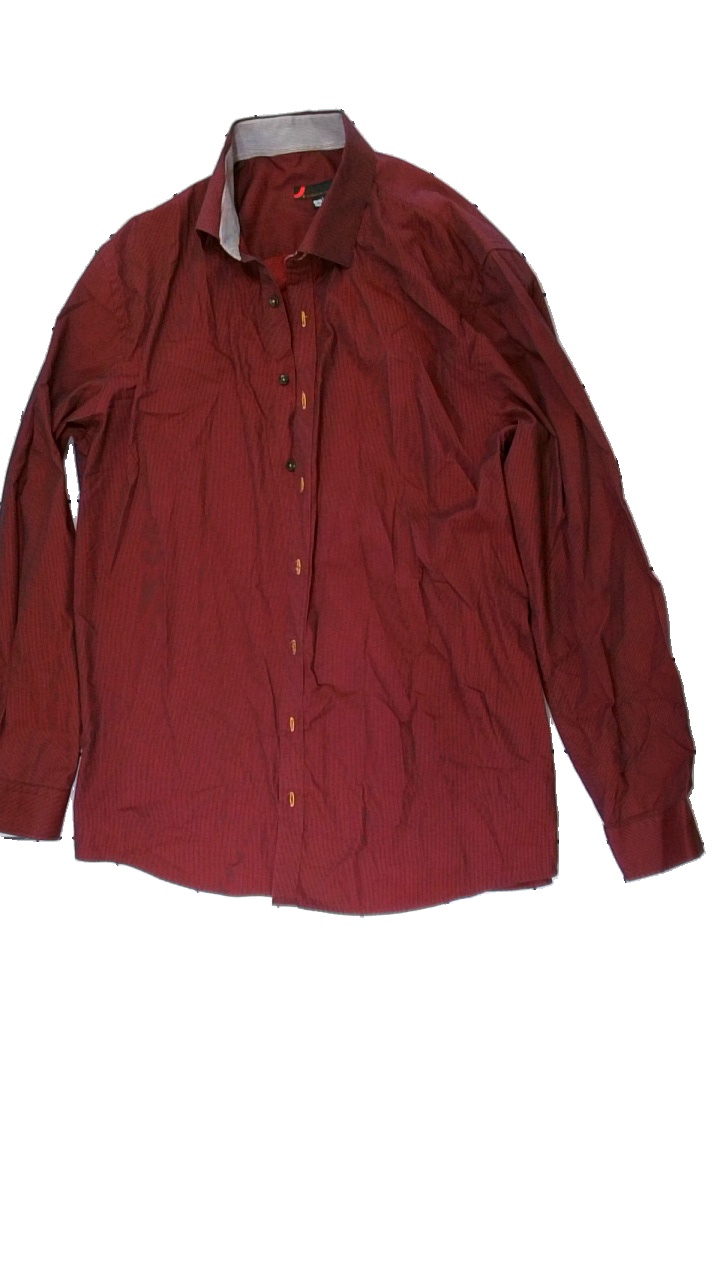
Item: Shirt (Men)
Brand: Dressman
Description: randig skjorta
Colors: Black, Red
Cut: Regular
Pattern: Striped
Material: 61% polyester 39% cotton
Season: All
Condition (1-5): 5
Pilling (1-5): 5
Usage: Reuse
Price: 50-100